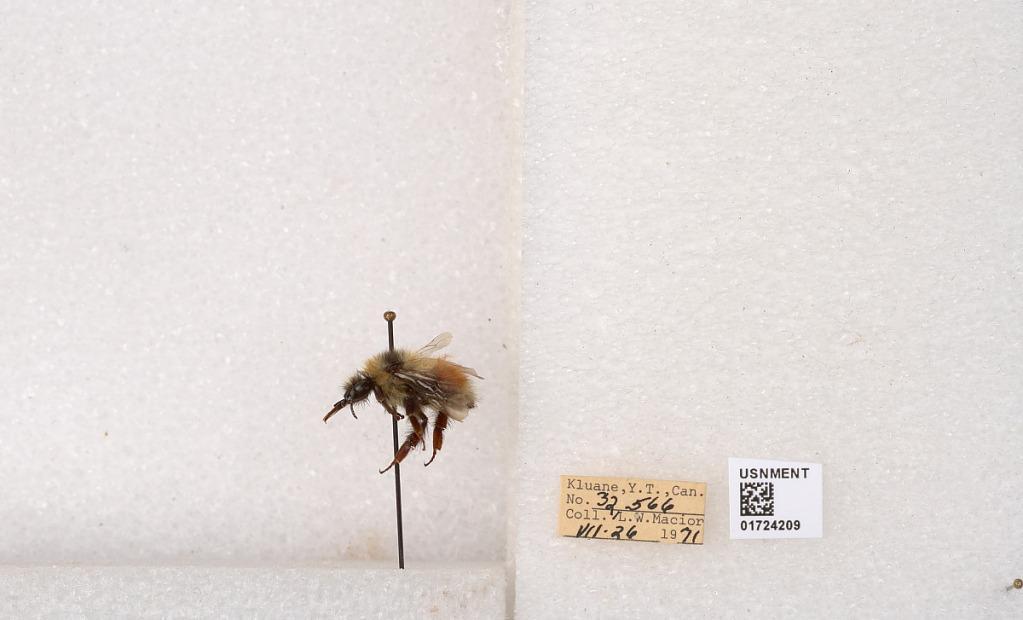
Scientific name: Bombus (Pyrobombus) sylvicola Kirby
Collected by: L. Macior
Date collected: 1971-7-26
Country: Canada
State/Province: Yukon Territory
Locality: Kluane National Park and Reserve
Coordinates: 60.7493, -139.504